Tex Palmer

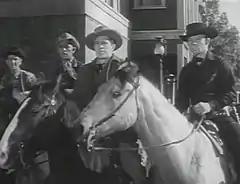
Palmer (left) with Hal Hopper, Don Haggerty and William Murphy in "26 Men", 1957

Luther Palmer (July 31, 1904 – March 22, 1982) was an American film and television actor. He appeared in over 300 films and television programs between 1929 and 1962.